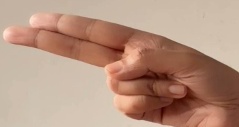
ASL sign: H